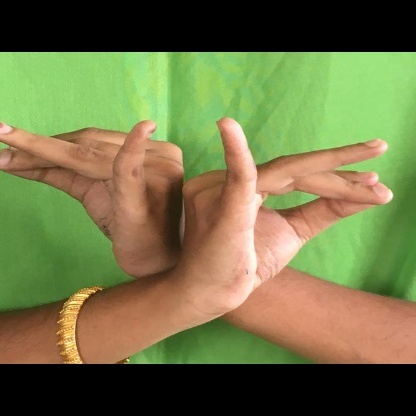
Mudra: Katakavardhana